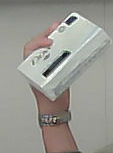
Product: dove_soap